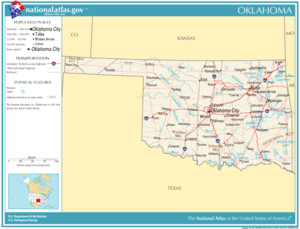
L'Oklahoma est un État du Centre Sud des États-Unis. Il est bordé au nord par le Colorado et le Kansas, à l'est par le Missouri et l'Arkansas, à l'ouest par le Nouveau-Mexique et au sud par le Texas dont il est séparé par la rivière Rouge du Sud. Avec une population estimée à 3 956 971 habitants en 2018 et une superficie de 181 195 km², l'Oklahoma est le 28ᵉ État le plus peuplé et le 20ᵉ plus grand de la Fédération. Le nom de l'État vient des mots chacta okla et homa, signifiant « peuple rouge ». L'Oklahoma est aussi connu par son surnom : The Sooner State. Formé par l'unification du Territoire de l'Oklahoma et du Territoire indien, il est devenu le 46ᵉ État des États-Unis le 16 novembre 1907. Ses habitants sont appelés Oklahomans et Oklahoma City est sa capitale ainsi que la ville la plus peuplée.